Hongling Middle School

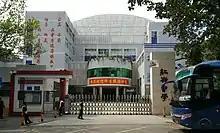
A picture of Hongling Middle School

Shenzhen Hongling Middle School is a secondary junior and senior high school in Shenzhen, China. Its campus are located in the Futian District.